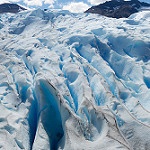
Label: glacier